Kaathal – The Core

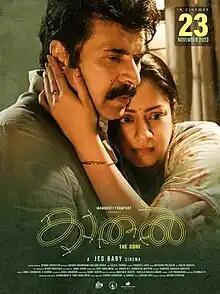
Theatrical release poster

Kaathal – The Core is a 2023 Indian Malayalam-language courtroom drama film directed by Jeo Baby and written by Adarsh Sukumaran and Paulson Skaria. Produced by Mammootty Kampany, the film stars Mammootty and Jyothika in lead roles. Sudhi Kozhikode, RS Panickar, Joji John, Muthumani, Chinnu Chandni and Kalabhavan Haneef played the other supporting roles.